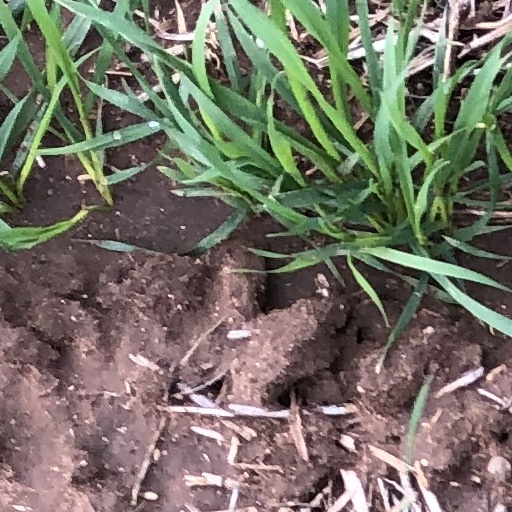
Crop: wheat